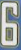
Number: 6